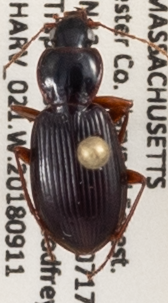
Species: Synuchus impunctatus
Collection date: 2018-09-11
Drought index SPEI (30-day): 0.556
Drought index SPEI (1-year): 0.934
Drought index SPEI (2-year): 0.88